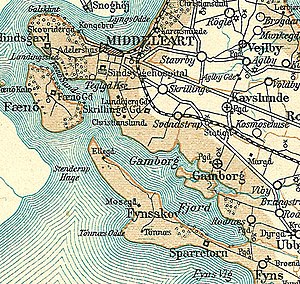
Gamborg Fjord
Gamborg Fjord omkring 1900
Map of Gamborg Fjord
Gamborg Fjord er en fjord der fra Fænøsund i Lillebælt danner sydkysten af den vestligste del af Fyn, sydøst for Middelfart, og mod sydvest afgrænses af halvøen Fønsskov. Den er en del af EU-habitatområdet Lillebælt, og er dermed et internationalt beskyttet fuglereservat.